Digital divide in the United States

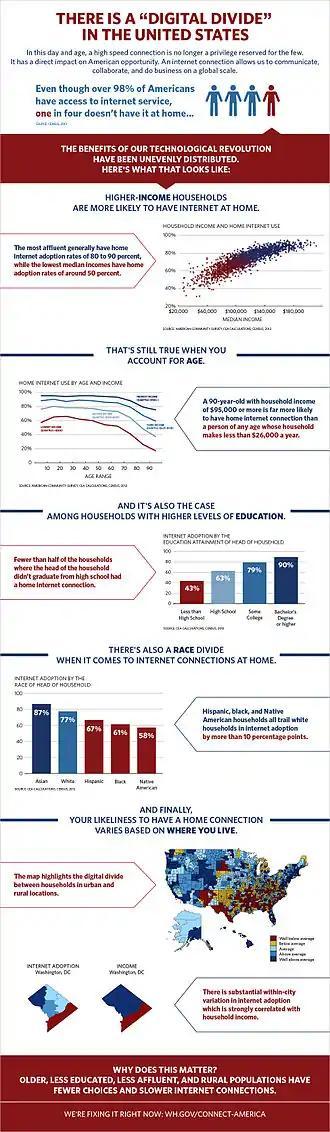
Infographic from the White House on the digital divide in the US

"Global context: Digital divide and the Digital divide by continent, area and country."